Rutherford station

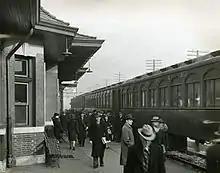
Erie Railroad passengers at Rutherford station, circa 1940

The Paterson and Hudson River Railroad was constructed through Union Township in 1833 (still mostly farmland at this point), and a station was constructed adjacent to the "Boiling Springs" (actually cold, but so named due to its turbulent flow). The service on the railroad line was initially passenger coaches pulled by horses, with the driver having a seat in the coach. The railroad soon switched to locomotive-hauled, purchasing two locomotives built in Baltimore, Maryland. The introduction of the locomotive service helped spur building construction and development in the area around Boiling Springs. The increased demand led the railroad to build a new station and ticket office as they bought land in the area to speculate on future development. The Erie Railroad which acquired the P&HR constructed a depot that was triangular in design made out of brick. The station depot was replaced in 1862. This structure in turn was replaced by the current construction of 1897. Around this time, the boroughs of Rutherford and East Rutherford were carved out from Union Township, choosing the railroad tracks as the mutual border.